Grand Steeple-Chase des Flandres

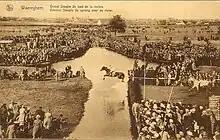
The Gaverbeek water jump in the 1920 Grand Steeple-Chase des Flandres

The ("great steeplechase of Flanders") is a horserace held annually at the Hippodrome Waregem in Waregem, Belgium. It is the centrepiece of the ("Waregem Races") meeting, held on the Tuesday of the , a kermesse which begins on the weekend of the last Sunday in August. Local businesses often close for the kermesse. The race is sometimes described as the Belgian Grand National, by analogy with the (English) Grand National. It has a distance of 4600m, with 25 obstacles, the most spectacular of which is the water jump across the Gaverbeek river, which is in front of the grandstand and taken twice in the race. In 1990 the water jumpwas redesigned to reduce the frequency of horses breaking legs; it faced continued criticism from animal welfare activists after deaths there in 2012. The "Waregem Koerse" was first held in 1849 on the city's cobbled streets; the "Steeple-Chase" was first held in 1858, sponsored by French businessman Marc Lejeune. In its early decades it was one of the most prestigious horseraces in Europe. It declined after the Second World War when French prize money grew, but recovered somewhat from the 1980s. In the 1990s there was an increase in the number of British entries, from smaller stables. Multiple winners include Spectre (five wins in the 1870s), Redpath (seven wins 1880s–1890s) and Taupin Rochelais (three wins 2015–2017). Since 2010 the race has formed part of the Crystal Cup series of European steeplechases.